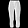
Label: Trouser